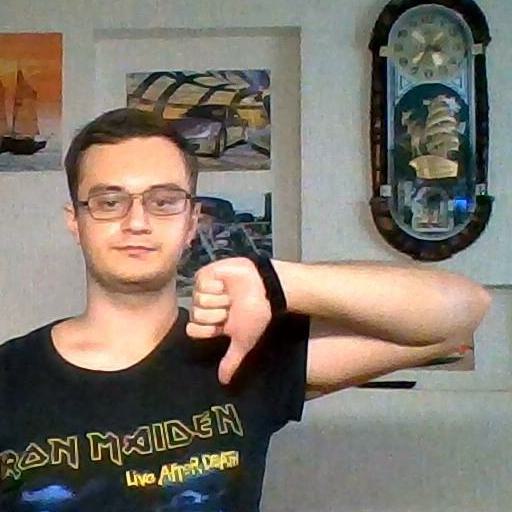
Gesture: dislike